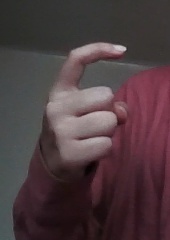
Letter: ra